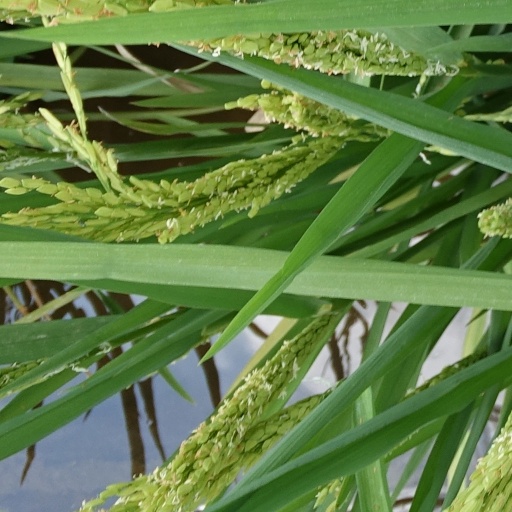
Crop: rice